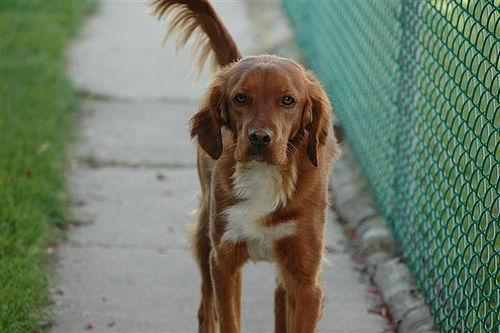
Irish_setter